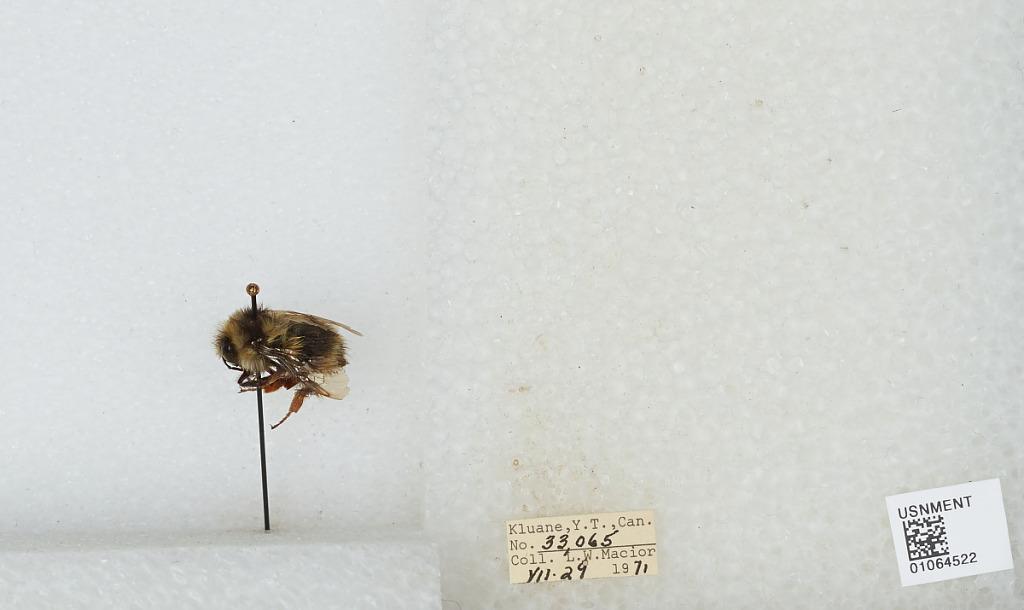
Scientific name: Bombus bifarius nearcticus
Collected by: L. Macior
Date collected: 1971-7-29
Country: Canada
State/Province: Yukon Territory
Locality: Kluane
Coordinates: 60.75, -139.5